German–Soviet economic relations (1934–1941)

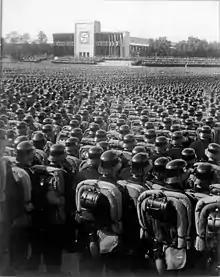
March at Reichsparteitag 1935.

Germany did not lack natural resources, including the key raw materials needed for economic and military operations.